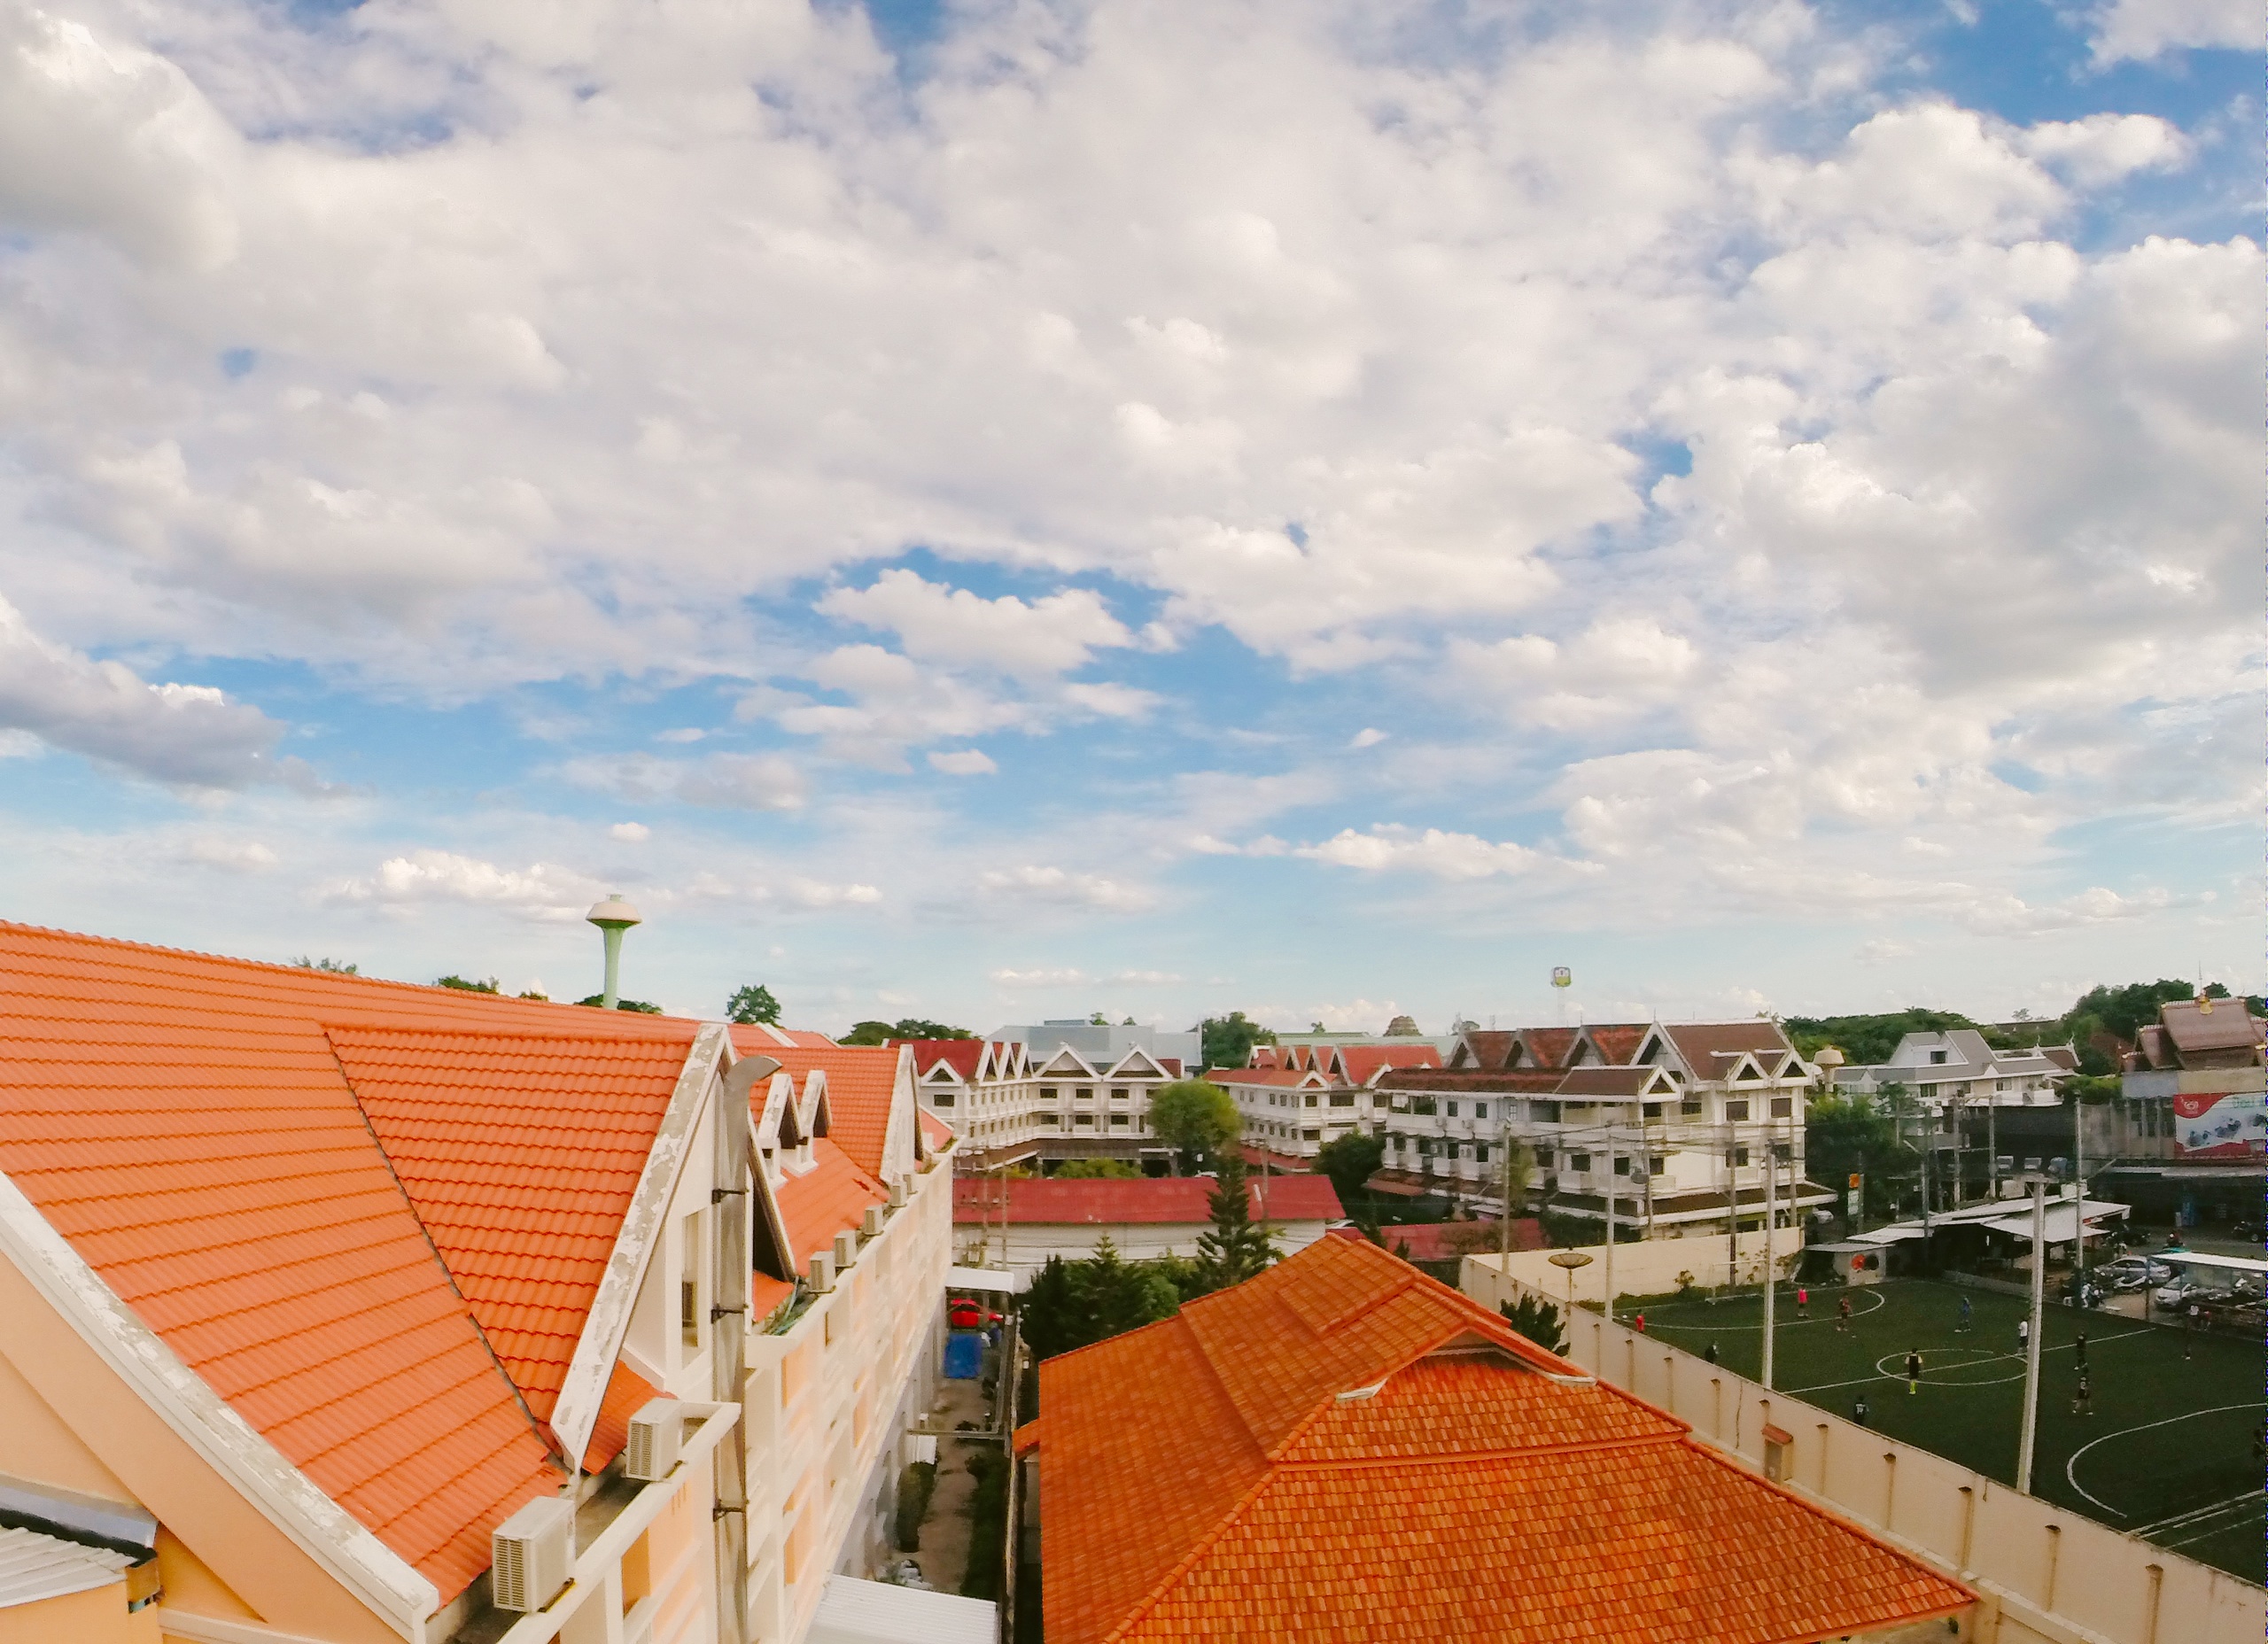
sky, roof, estate, real estate, residential area